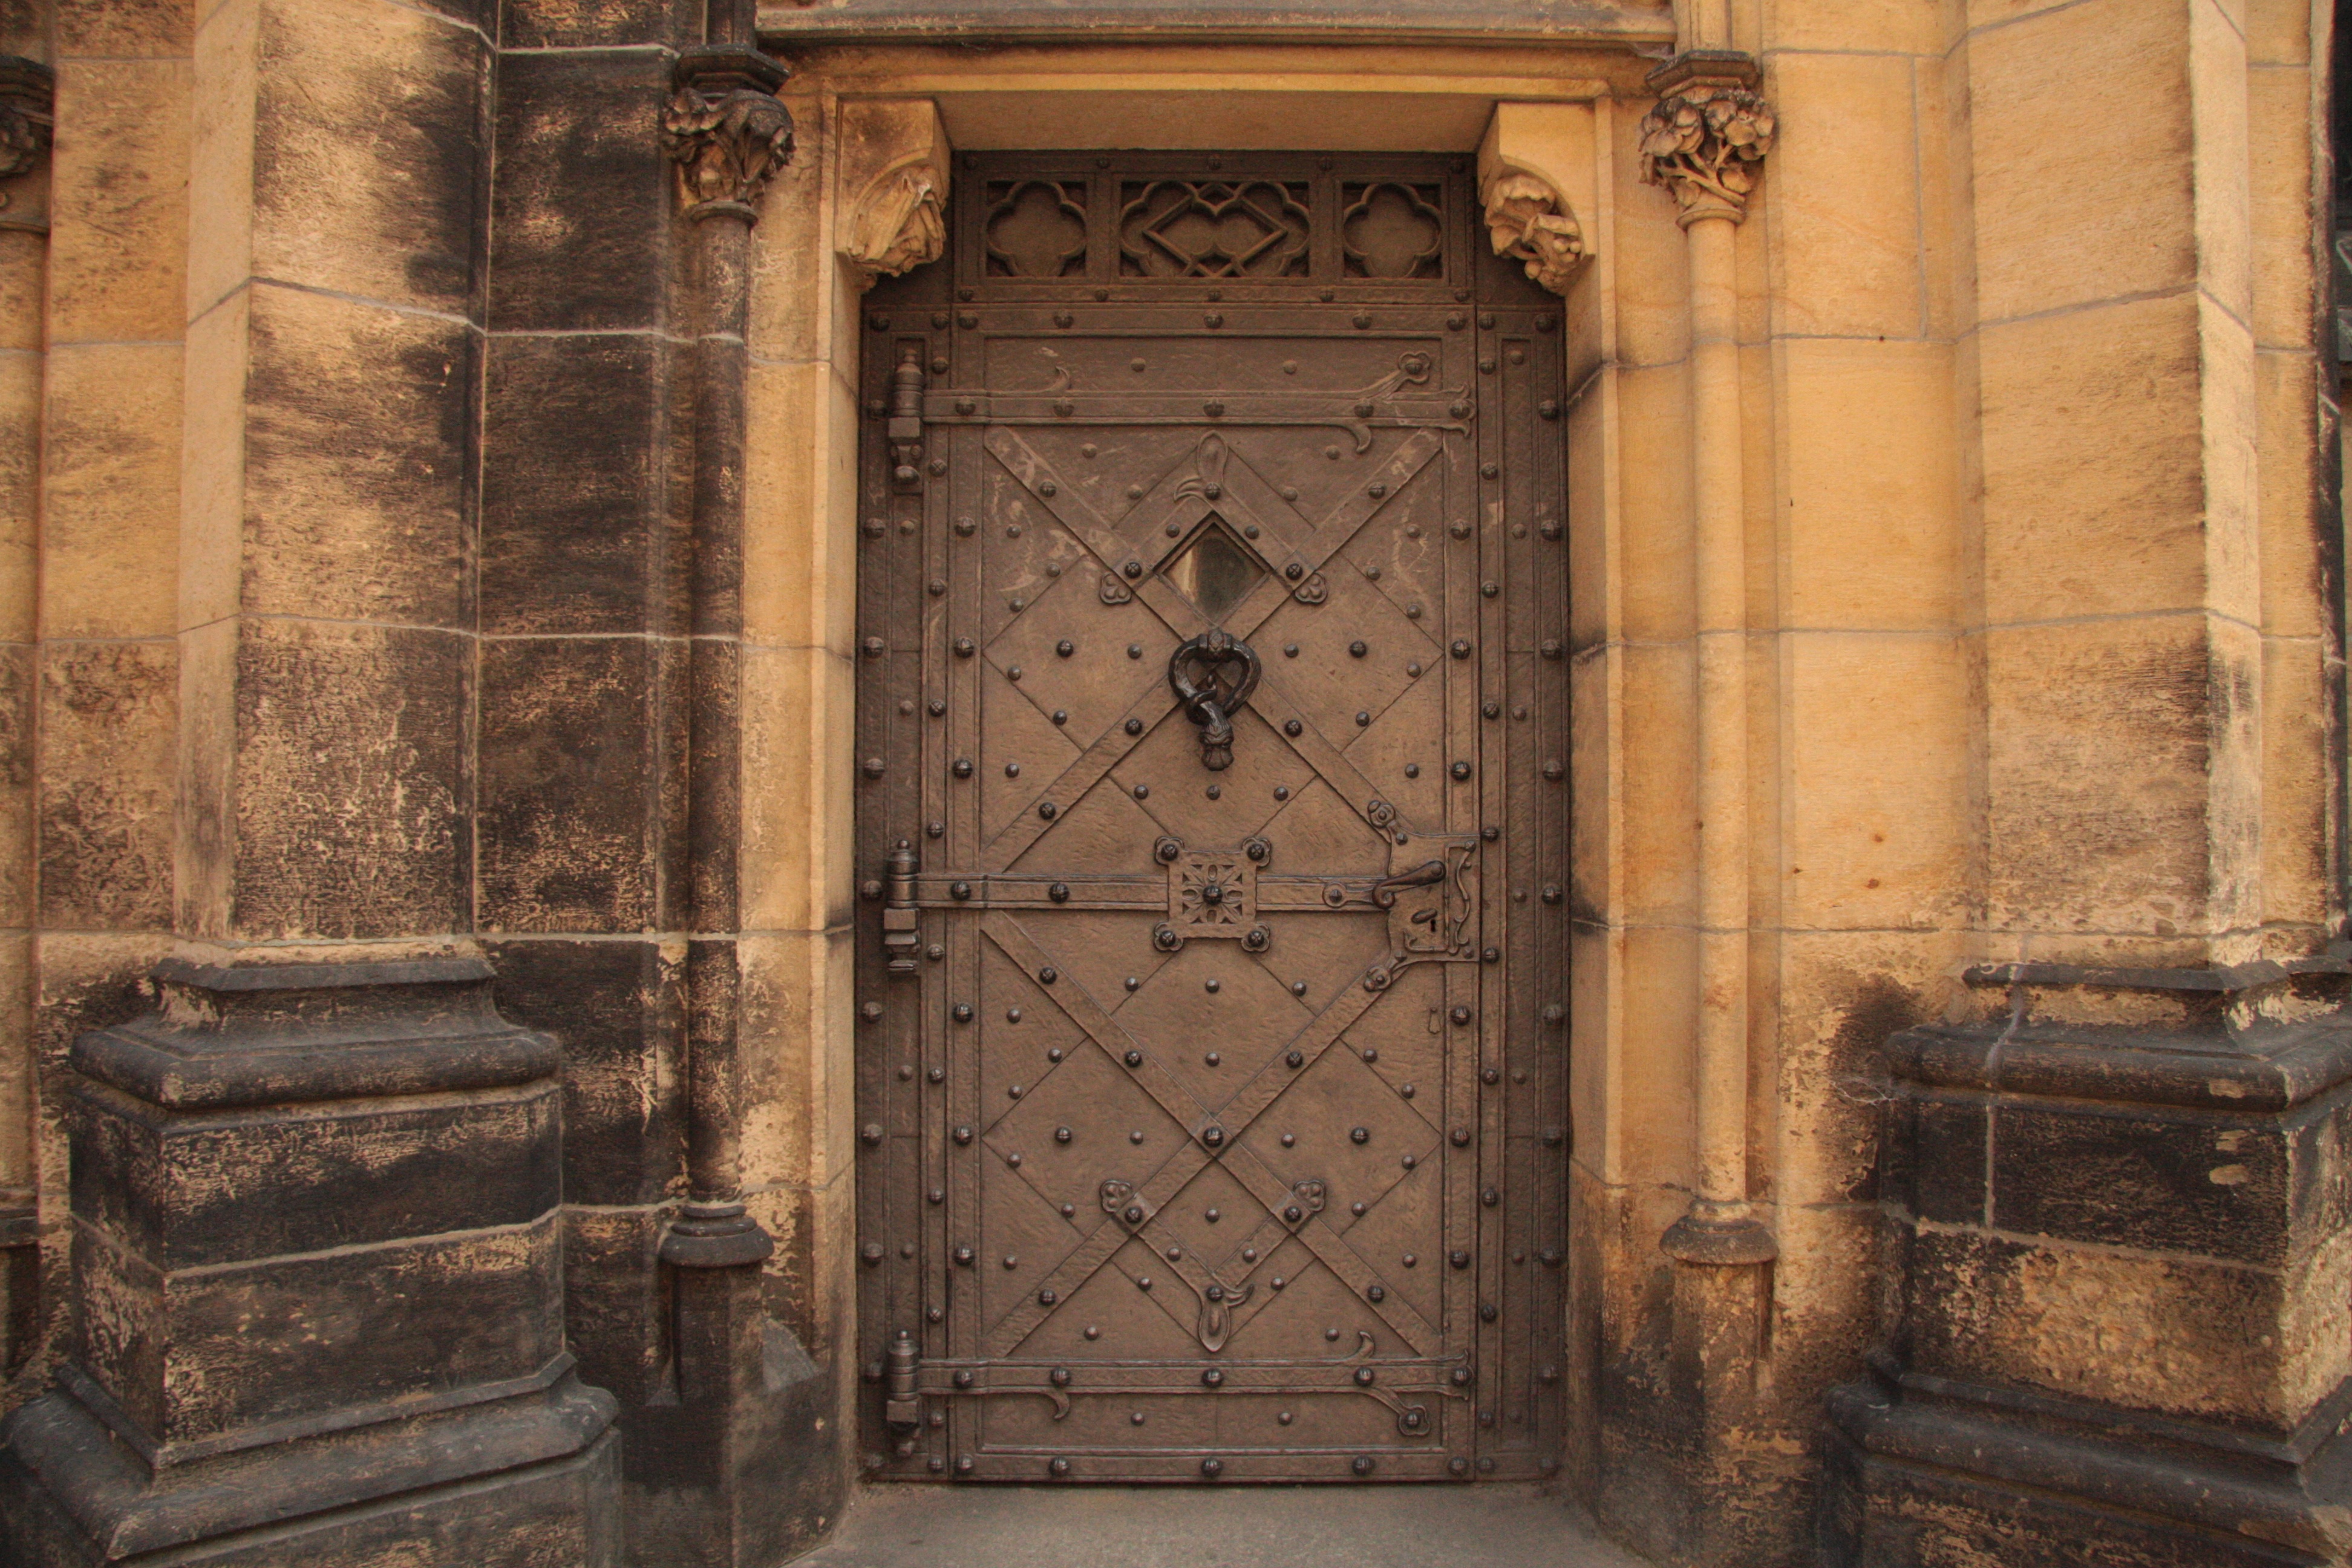
structure, wood, column, door, place of worship, temple, crypt, ancient history